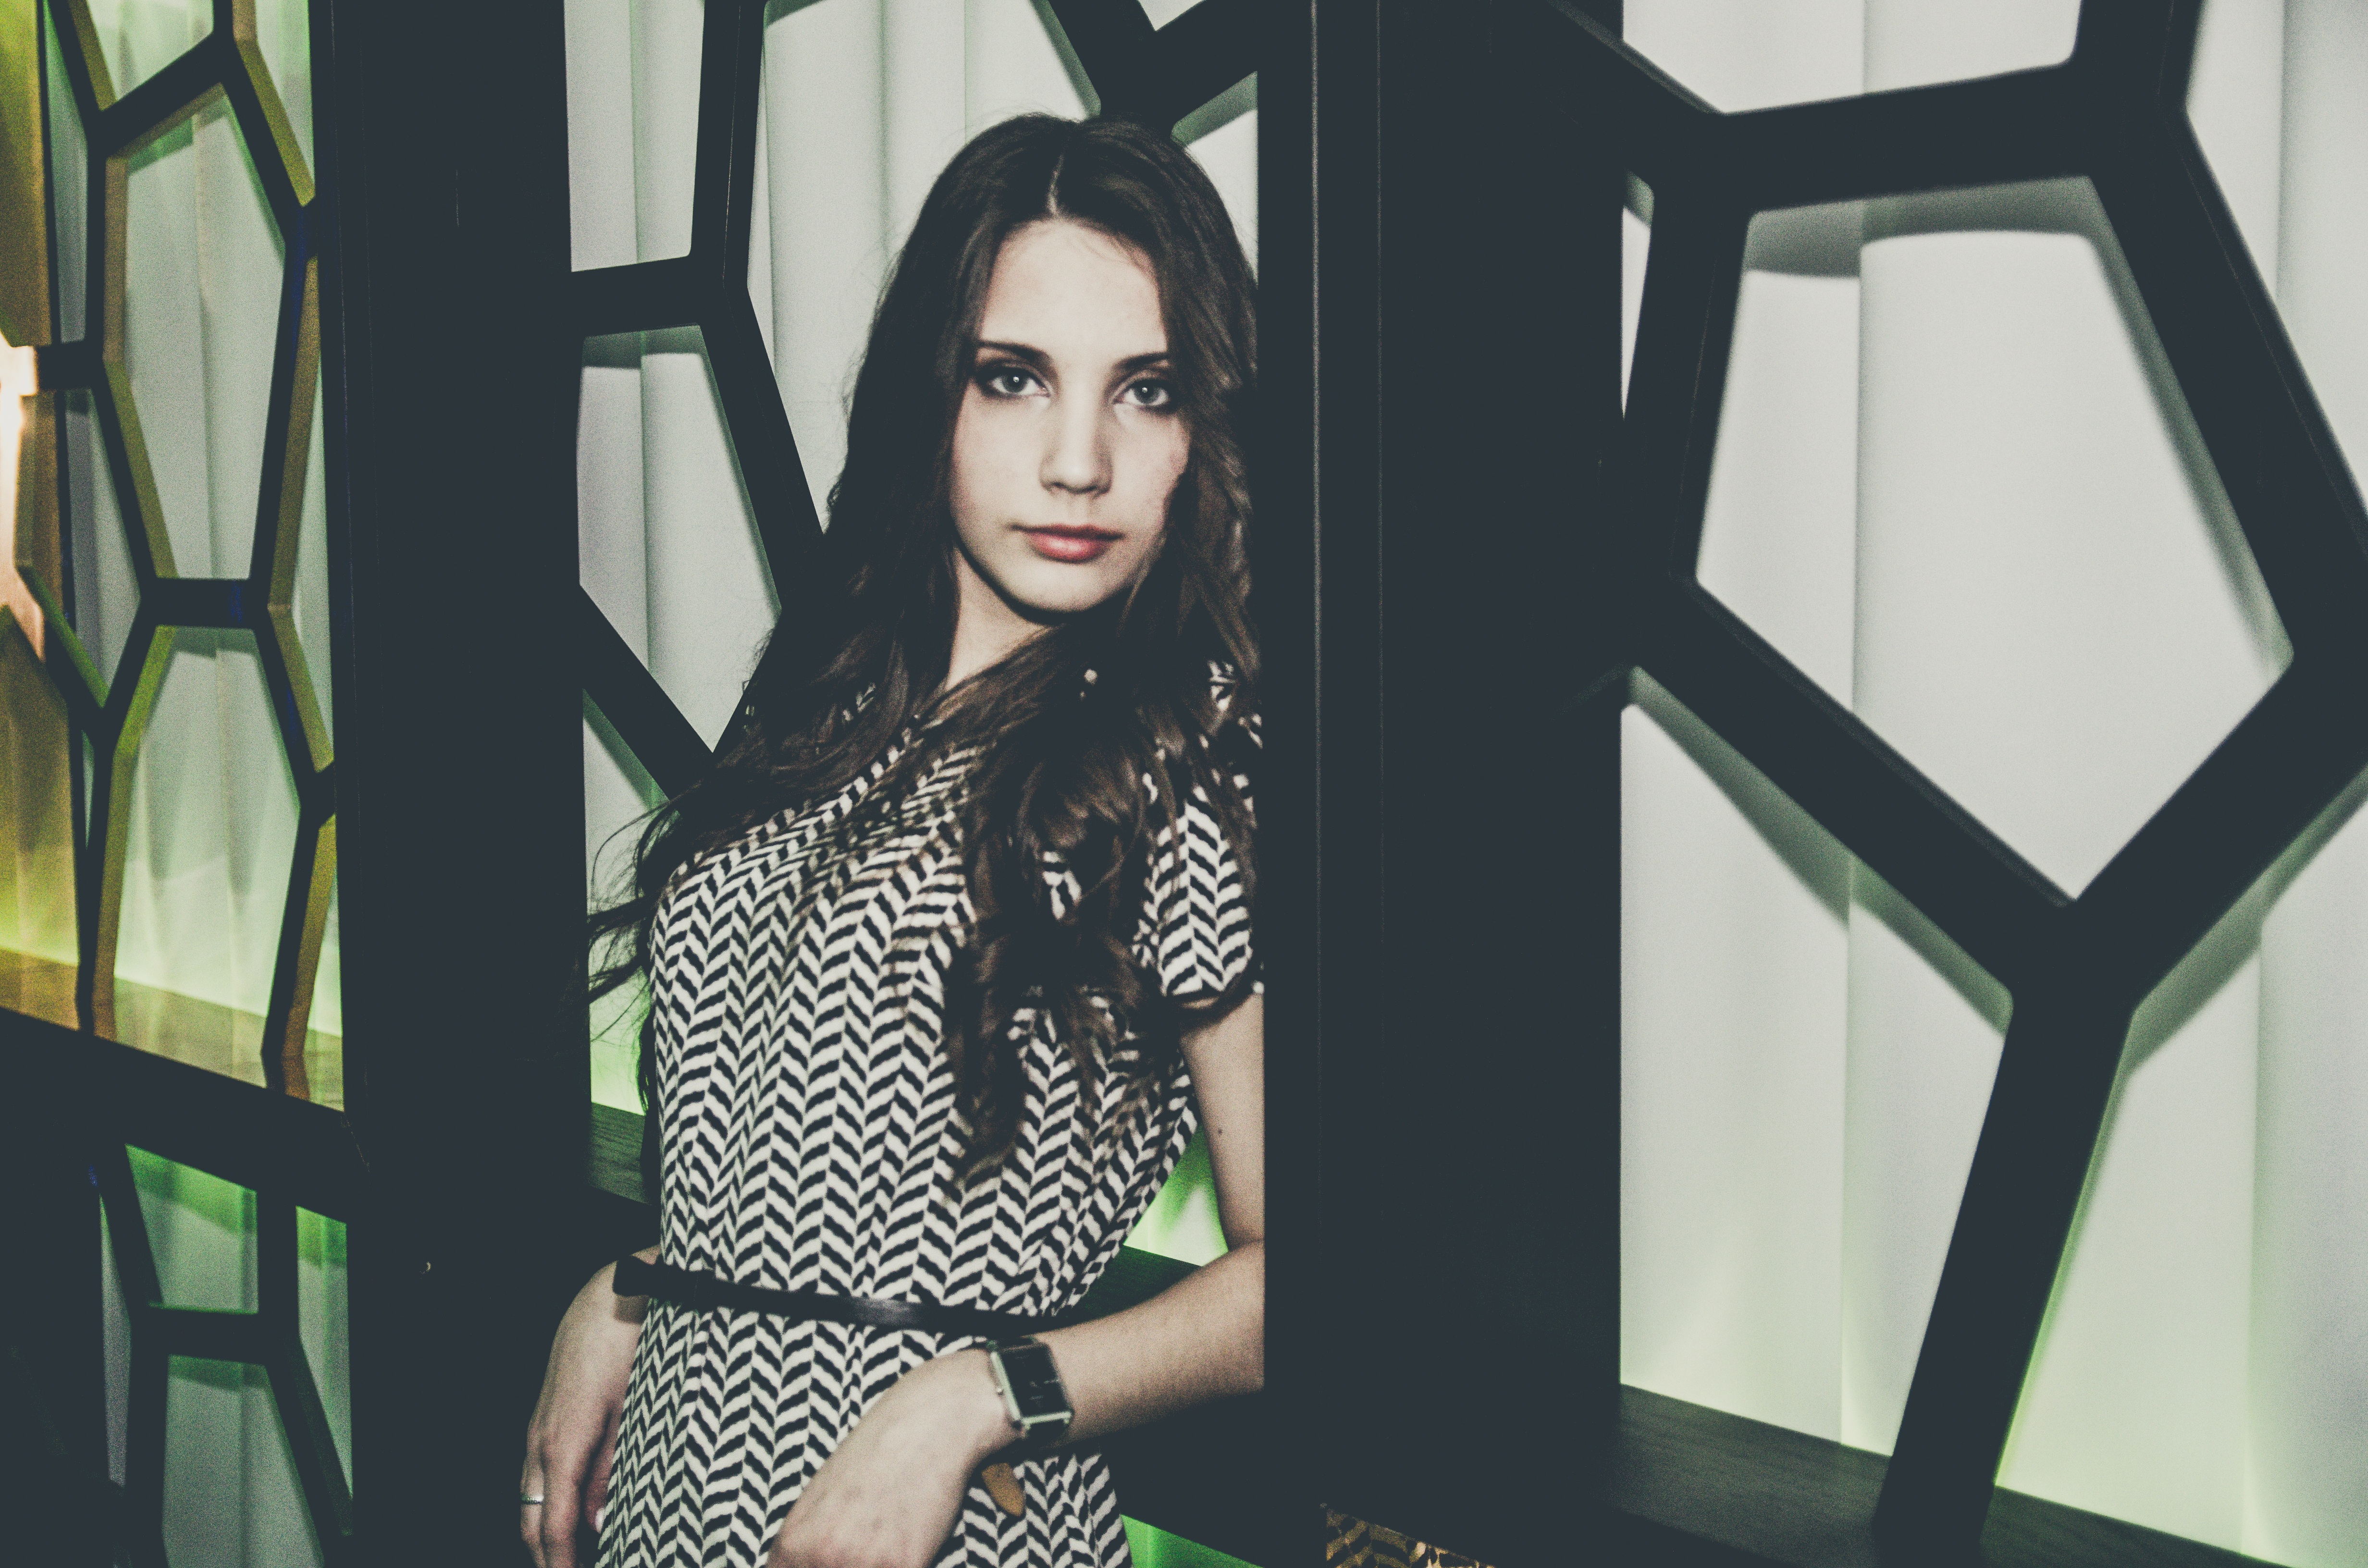
girl, woman, hair, view, female, pattern, portrait, model, young, youth, fashion, black, blonde, jacket, hairstyle, long hair, girls, dress, illustration, design, hands, cool, legs, glasses, beauty, style, armchair, posture, smiles, dark background, cosmetics, erotic, photo shoot, light background